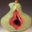
Label: pear